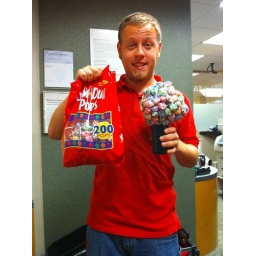
full 2 lb bag of 200 dum-dums in one regular pen cup